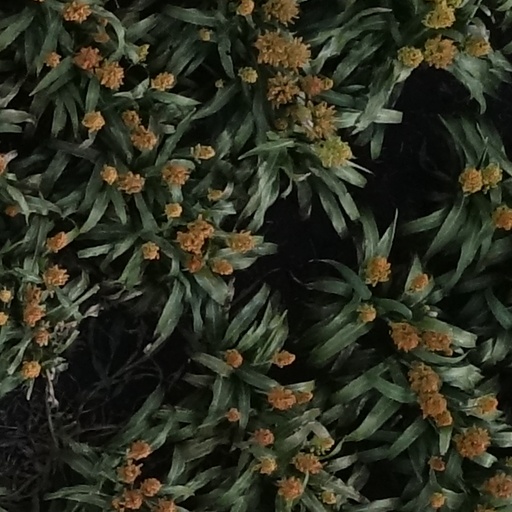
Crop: sorghum